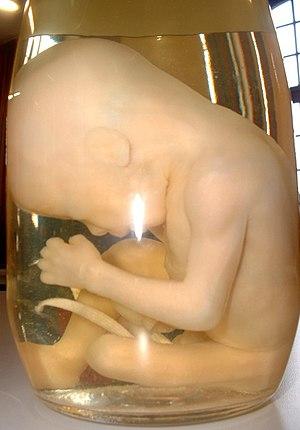
Les générations futures sont les générations d'êtres humains qui viendront après les générations actuelles.
Le fœtus humain est le fœtus de l'espèce humaine, stade du développement prénatal qui succède à l'embryon et aboutit à la naissance.